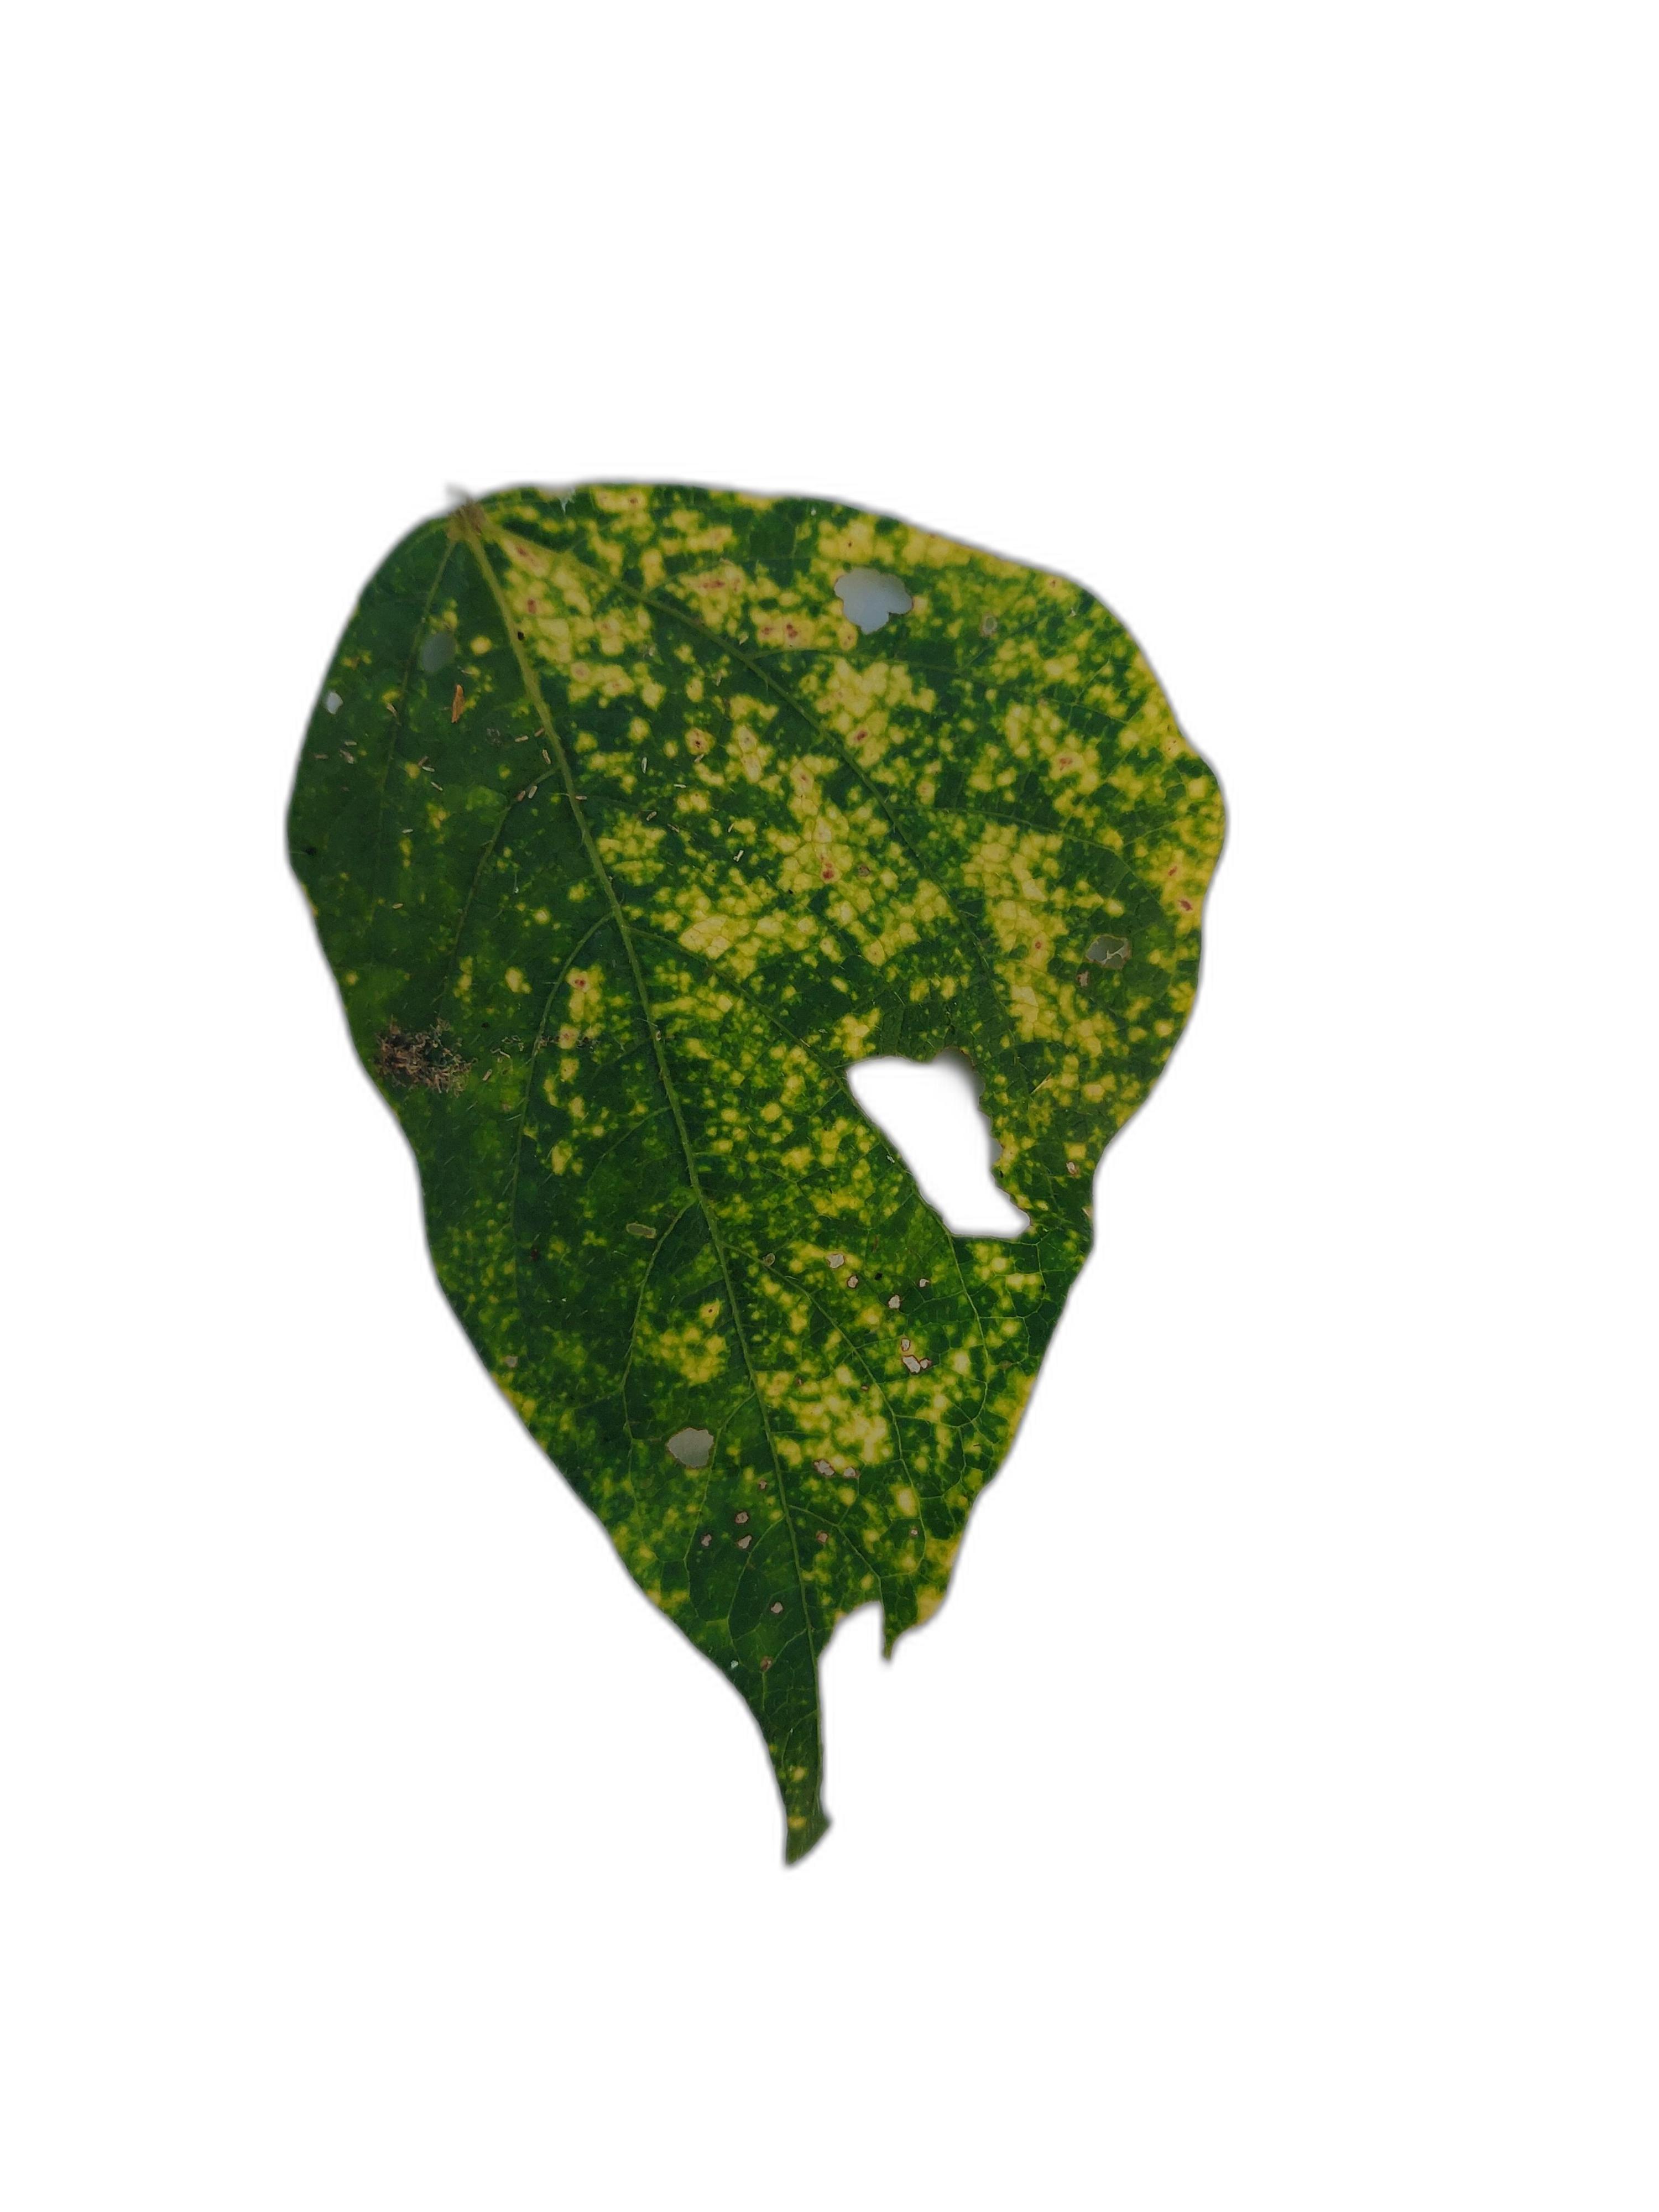
Label: Yellow Mosaic